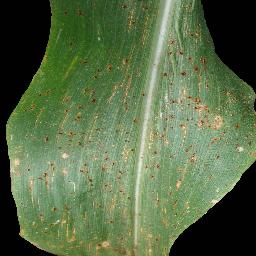
Label: Corn_(Maize)___Common_Rust